Dolichopterus

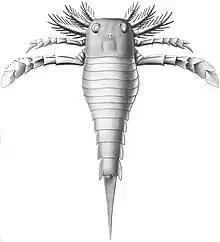
Restoration of "D. macrocheirus"

It lived in the shelf or epicontinental seas of the region where Avalonia, Baltica and Laurentia met during the Caledonian orogeny; its fossils have been found in modern-day North America and the Baltic region. They were about long.